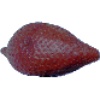
Label: salak